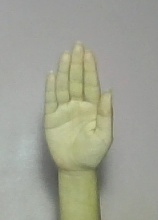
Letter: seen